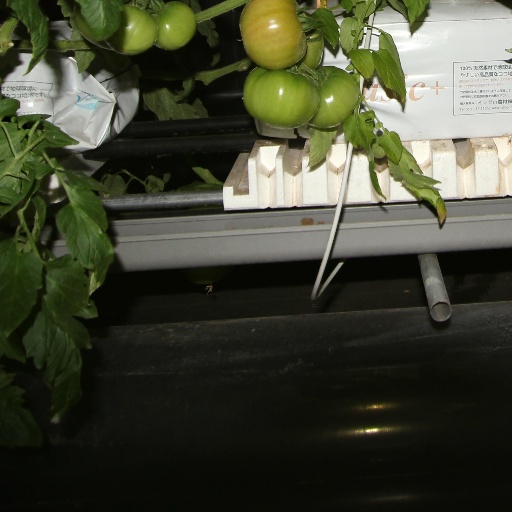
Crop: tomato